Rugby World Cup hosts

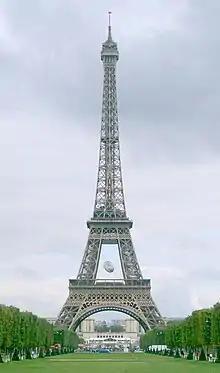
Eiffel Tower decorated with a rugby ball for the 2007 RWC.

This was the first Women's Rugby World Cup to be played in North America and also the first Women's Rugby World Cup to held outside Europe. New Zealand won for the third time.